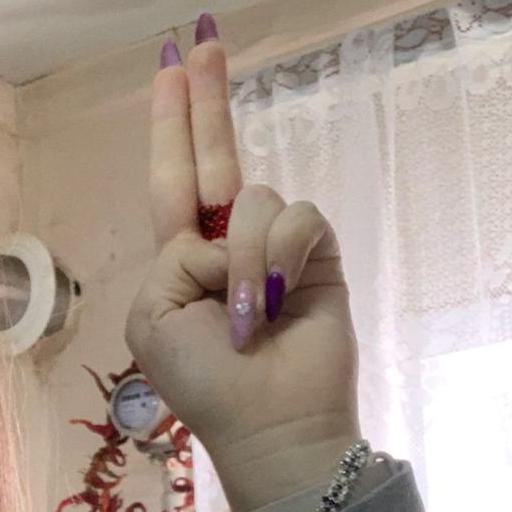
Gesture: two_up